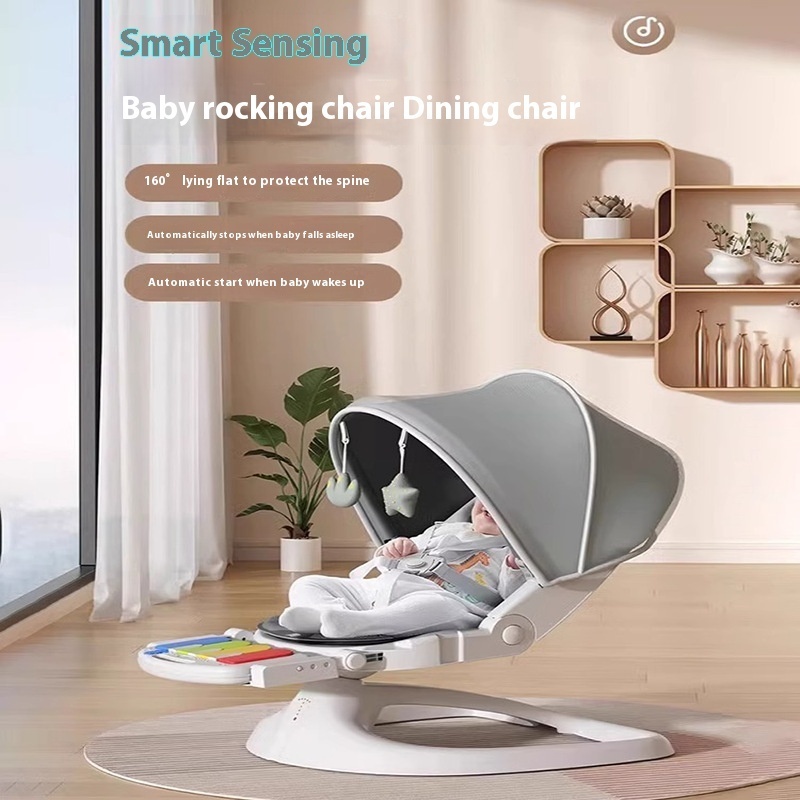
Baby's Rocking Chair Electric Coax Bassinet
Category: Furniture > Baby & Toddler Furniture > Bassinets & Cradles > Rocking Bassinets